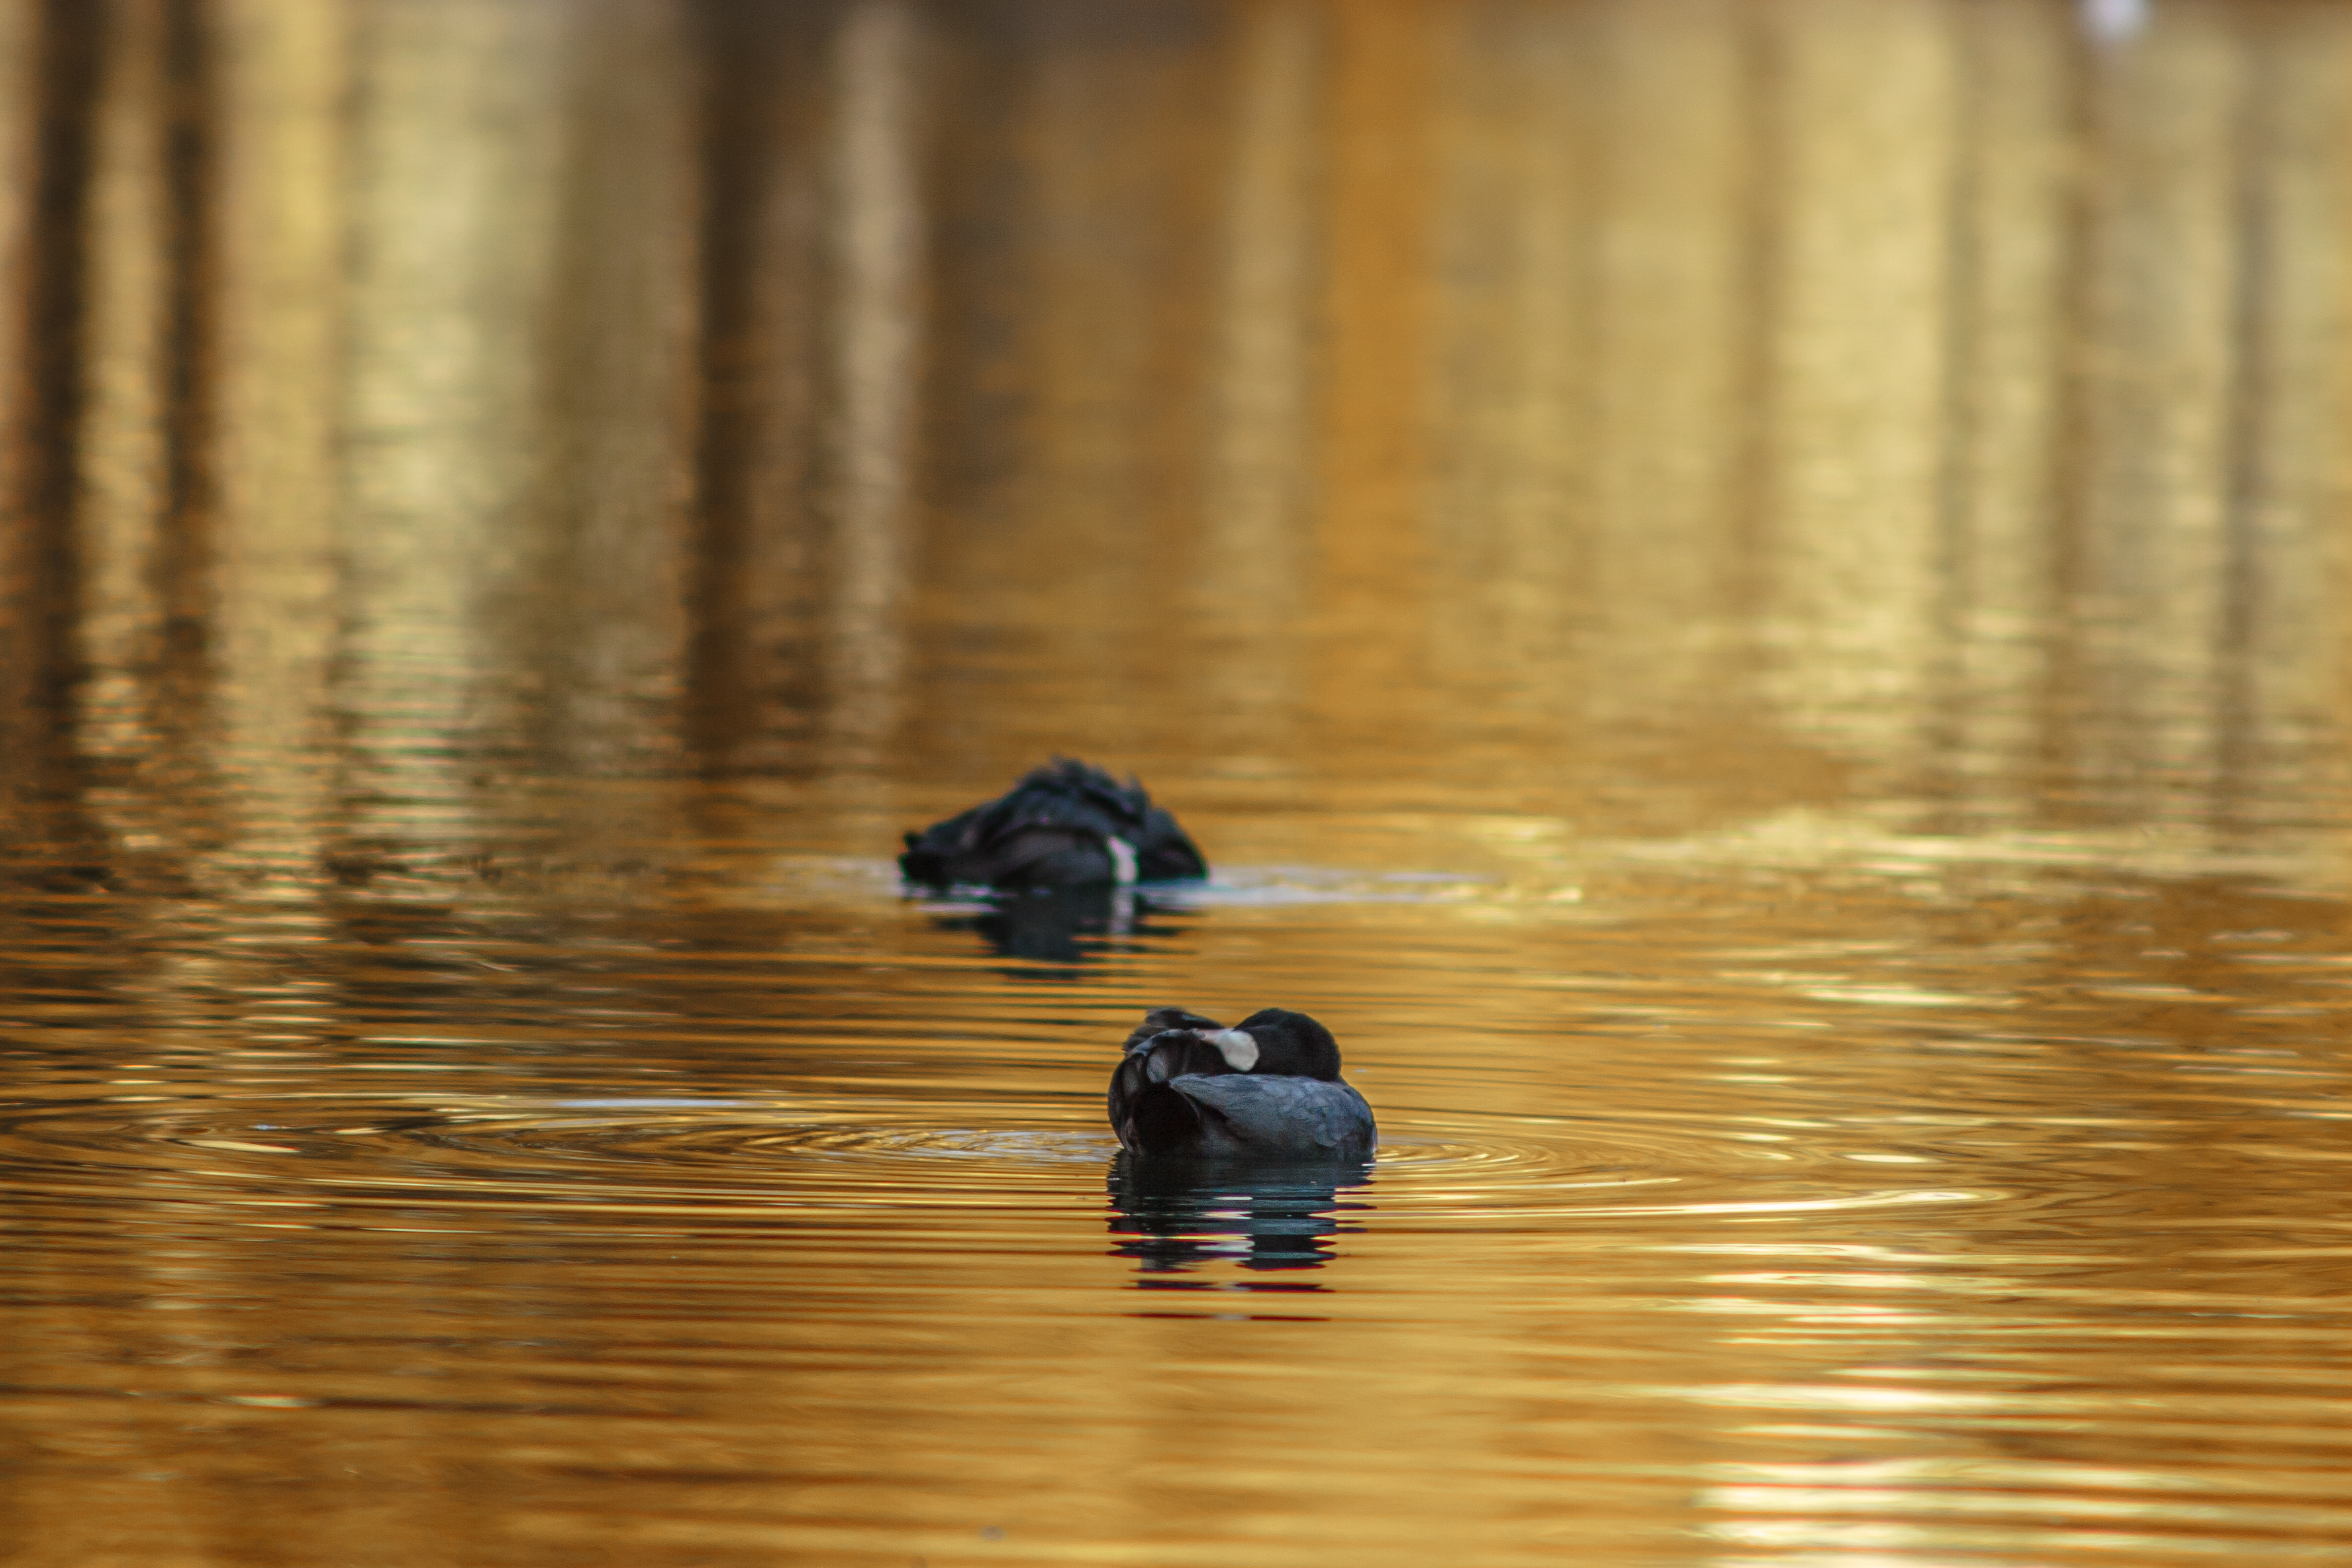
images, water, bird, beak, wood, liquid, lake, ducks, geese and swans, waterfowl, calm, american coot, reflection, wing, tail, evening, duck, working animal, hardwood, water bird, wetland, natural landscape, wood stain, ocean, perching bird, pond, shadow, wildlife, flooring, seabird